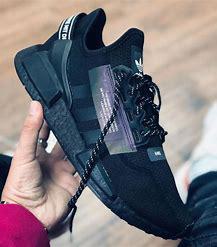
Brand: Adidas
Model: NMD Sale